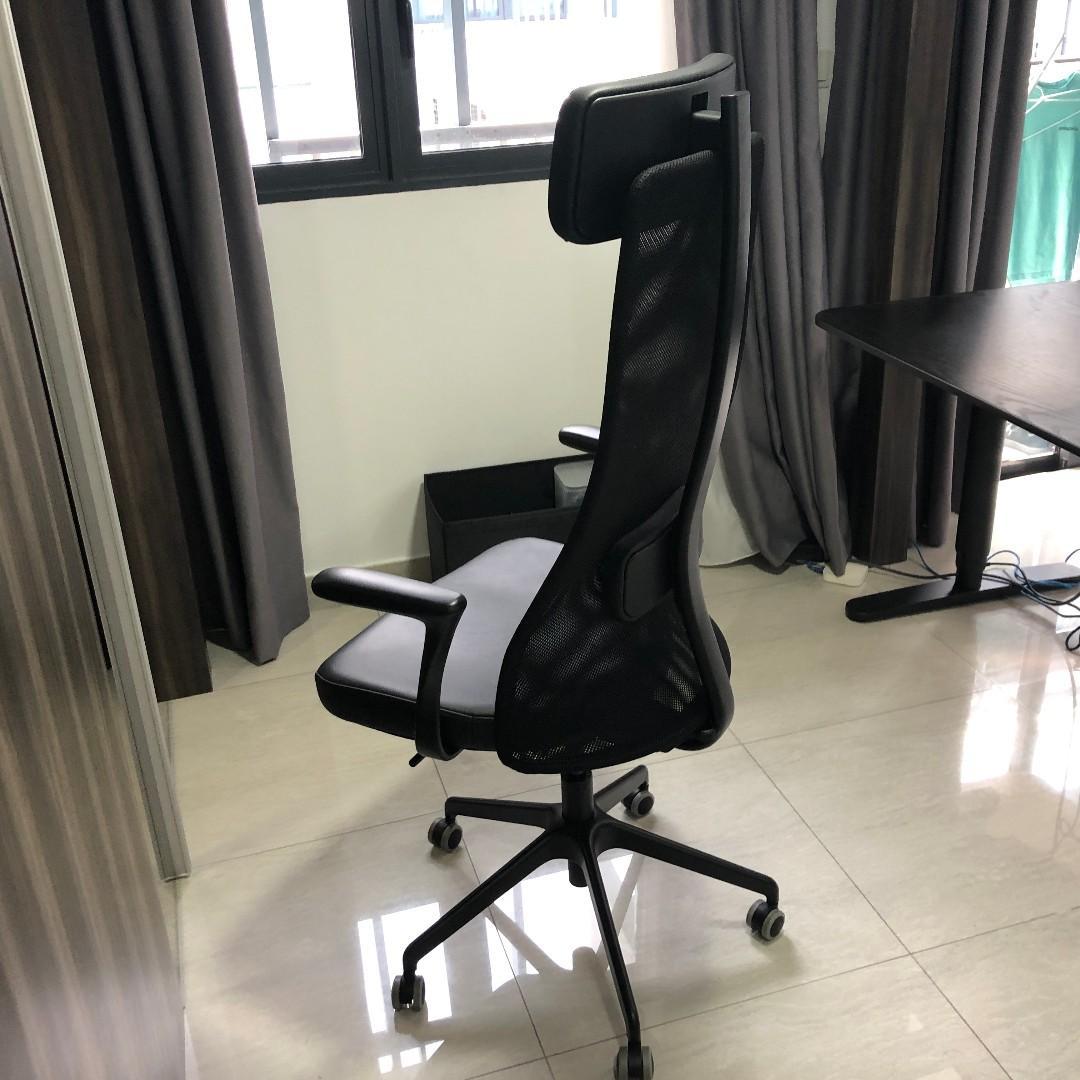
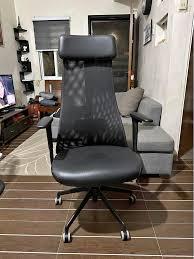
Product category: items_chair
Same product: yes